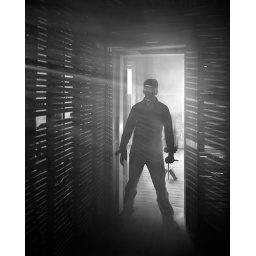
4X5 with a fog machine and strobes behind the lathboards in a very old house that's under restoration.